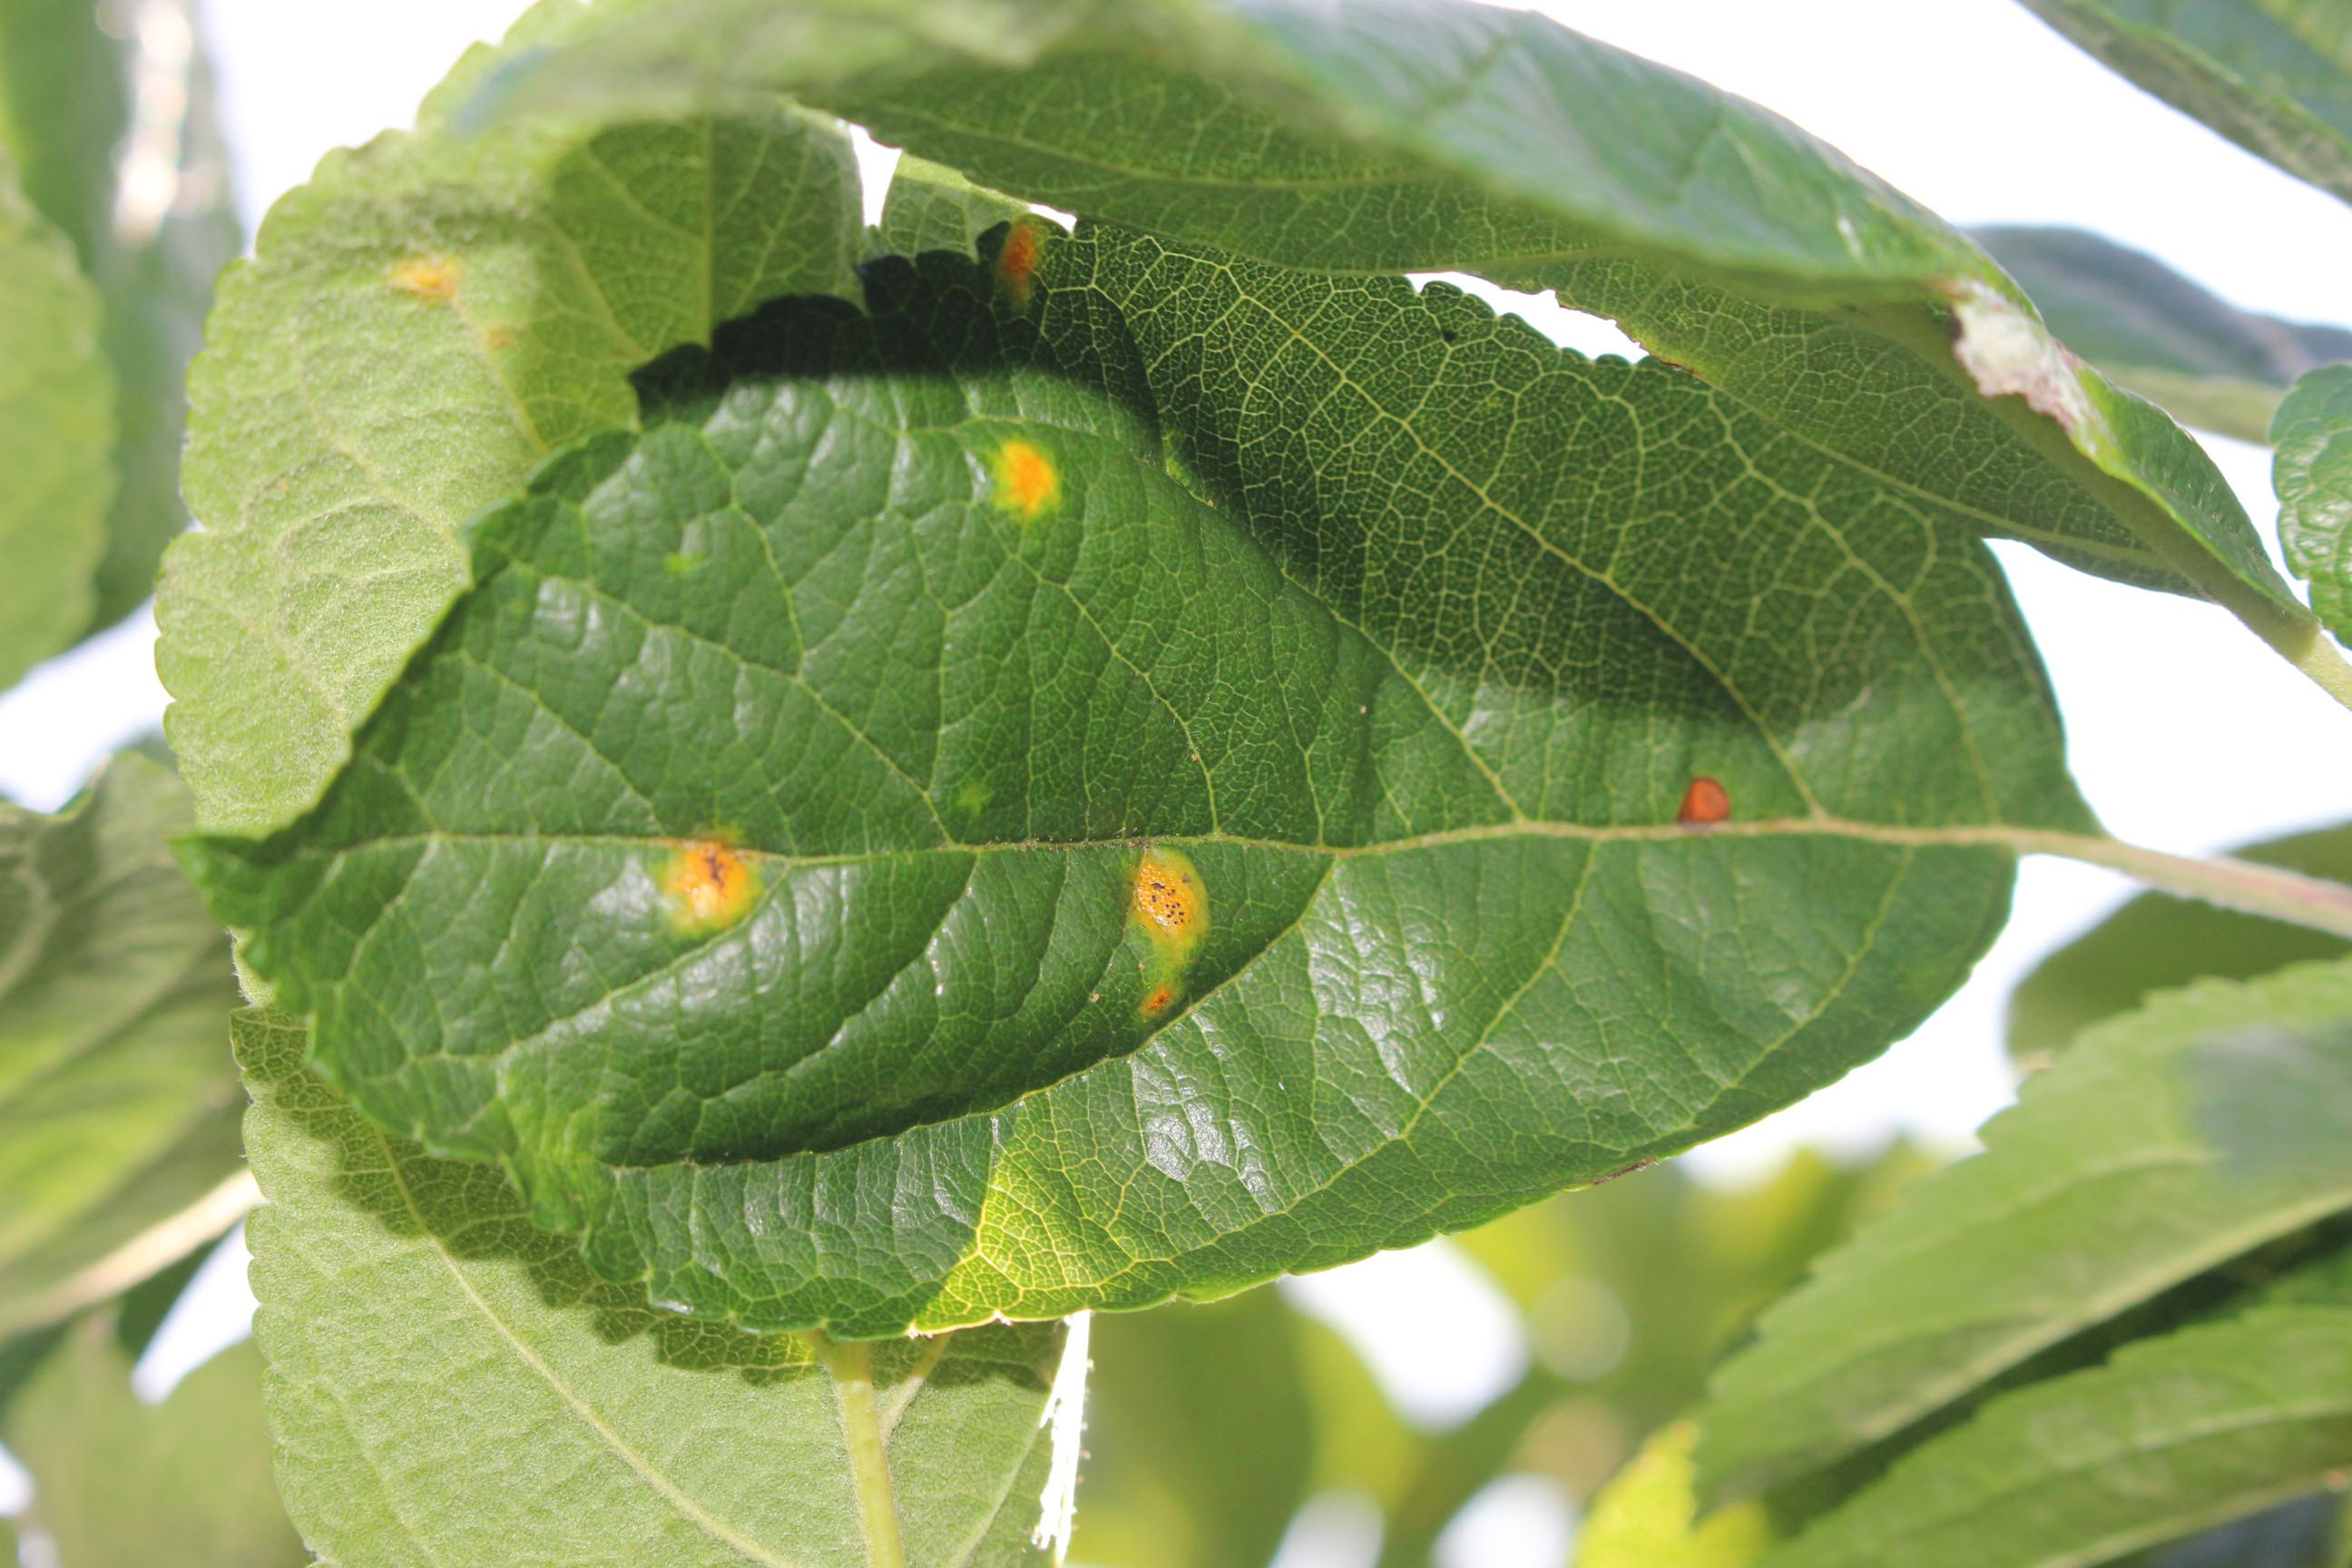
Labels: rust